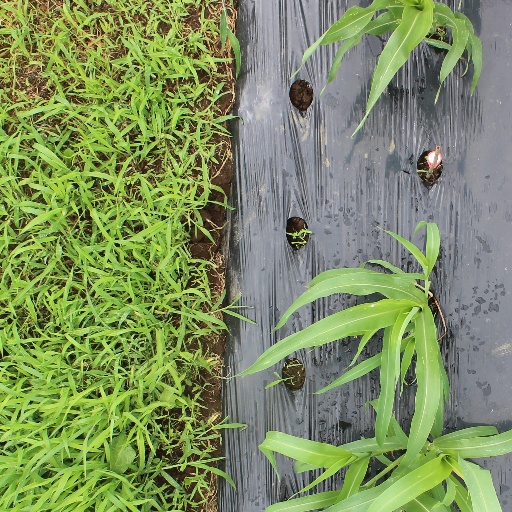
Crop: sorghum